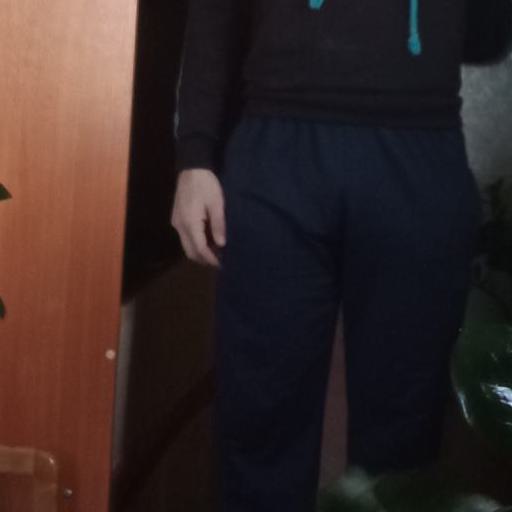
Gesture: no_gesture